Edwin M. Clements

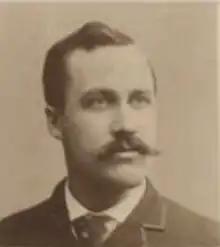
Clements in 1891

Edwin Manie Clements (October 11, 1863 – March 7, 1920) was an American journalist and politician who served in the Virginia House of Delegates.